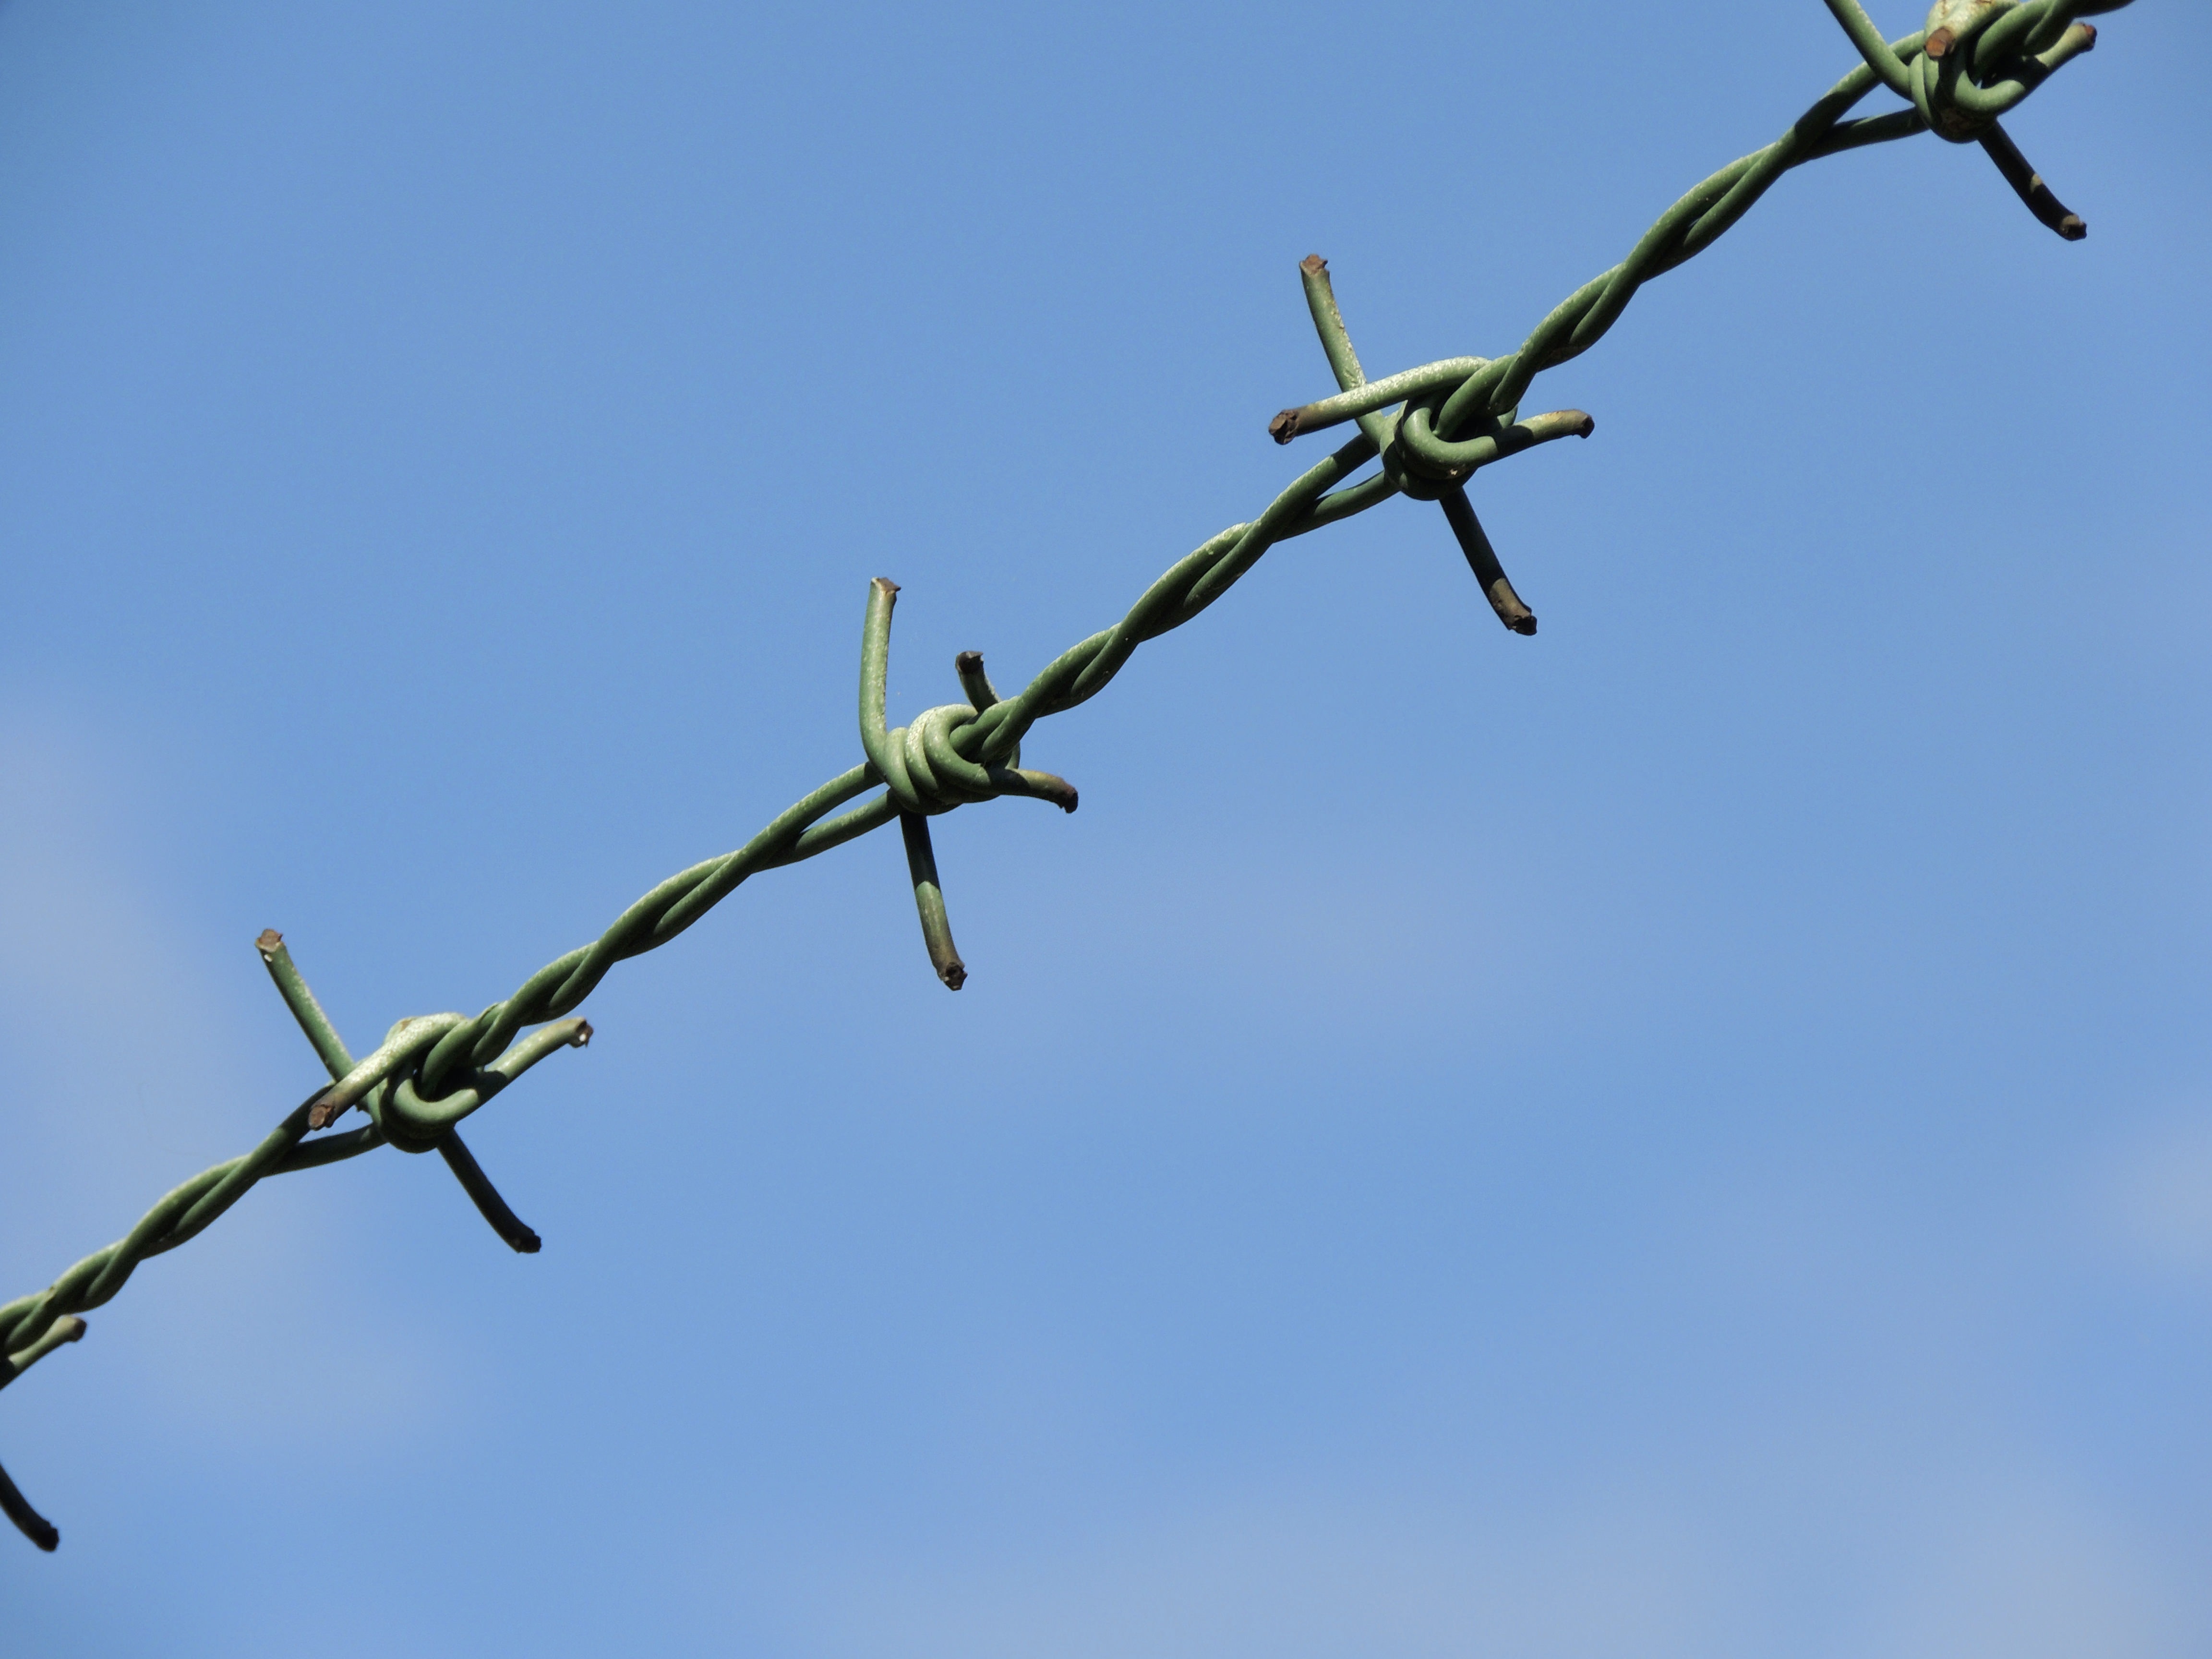
tree, branch, blossom, fence, barbed wire, plant, sky, flower, wire, twig, imprisoned, atmosphere of earth, outdoor structure, wire fencing, home fencing